History of the electric vehicle

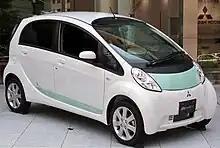
The Mitsubishi i-MiEV was launched in Japan in 2009.

Electric battery-powered taxis became available at the end of the 19th century. In London, Walter Bersey designed a fleet of such cabs and introduced them to the streets of London in 1897. They were soon nicknamed "Hummingbirds" due to the idiosyncratic humming noise they made. In the same year in New York City, the Samuel's Electric Carriage and Wagon Company began running 12 electric hansom cabs. The company ran until 1898 with up to 62 cabs operating until it was reformed by its financiers to form the Electric Vehicle Company.